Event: Nepal Earthquake
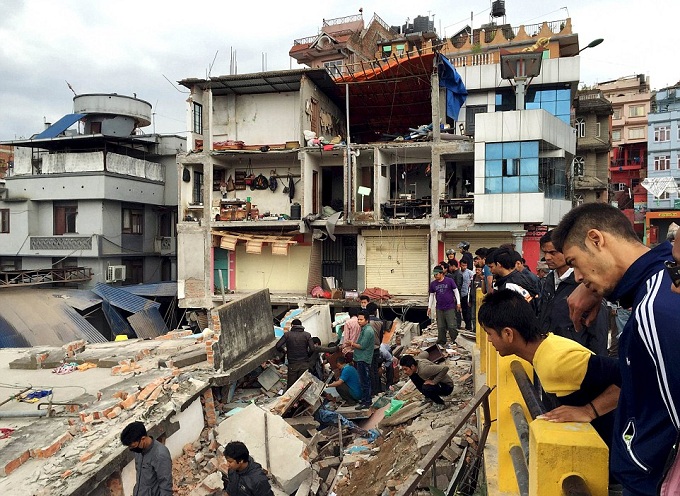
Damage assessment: damage